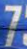
Number: 7